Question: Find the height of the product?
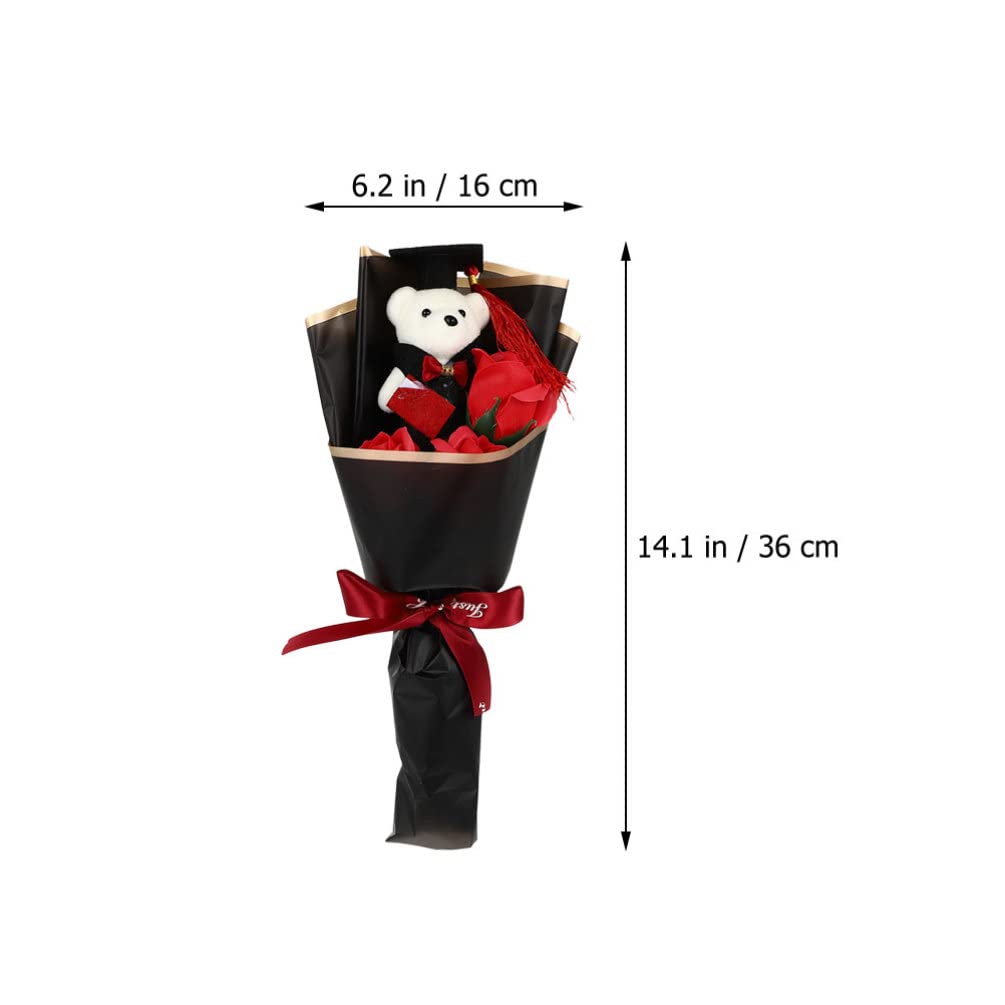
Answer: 14.1 inch